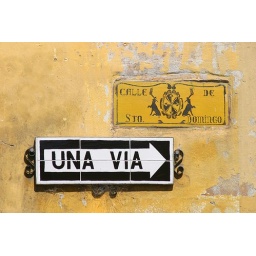
Even the street signs look historic in Antigua, Guatemala.